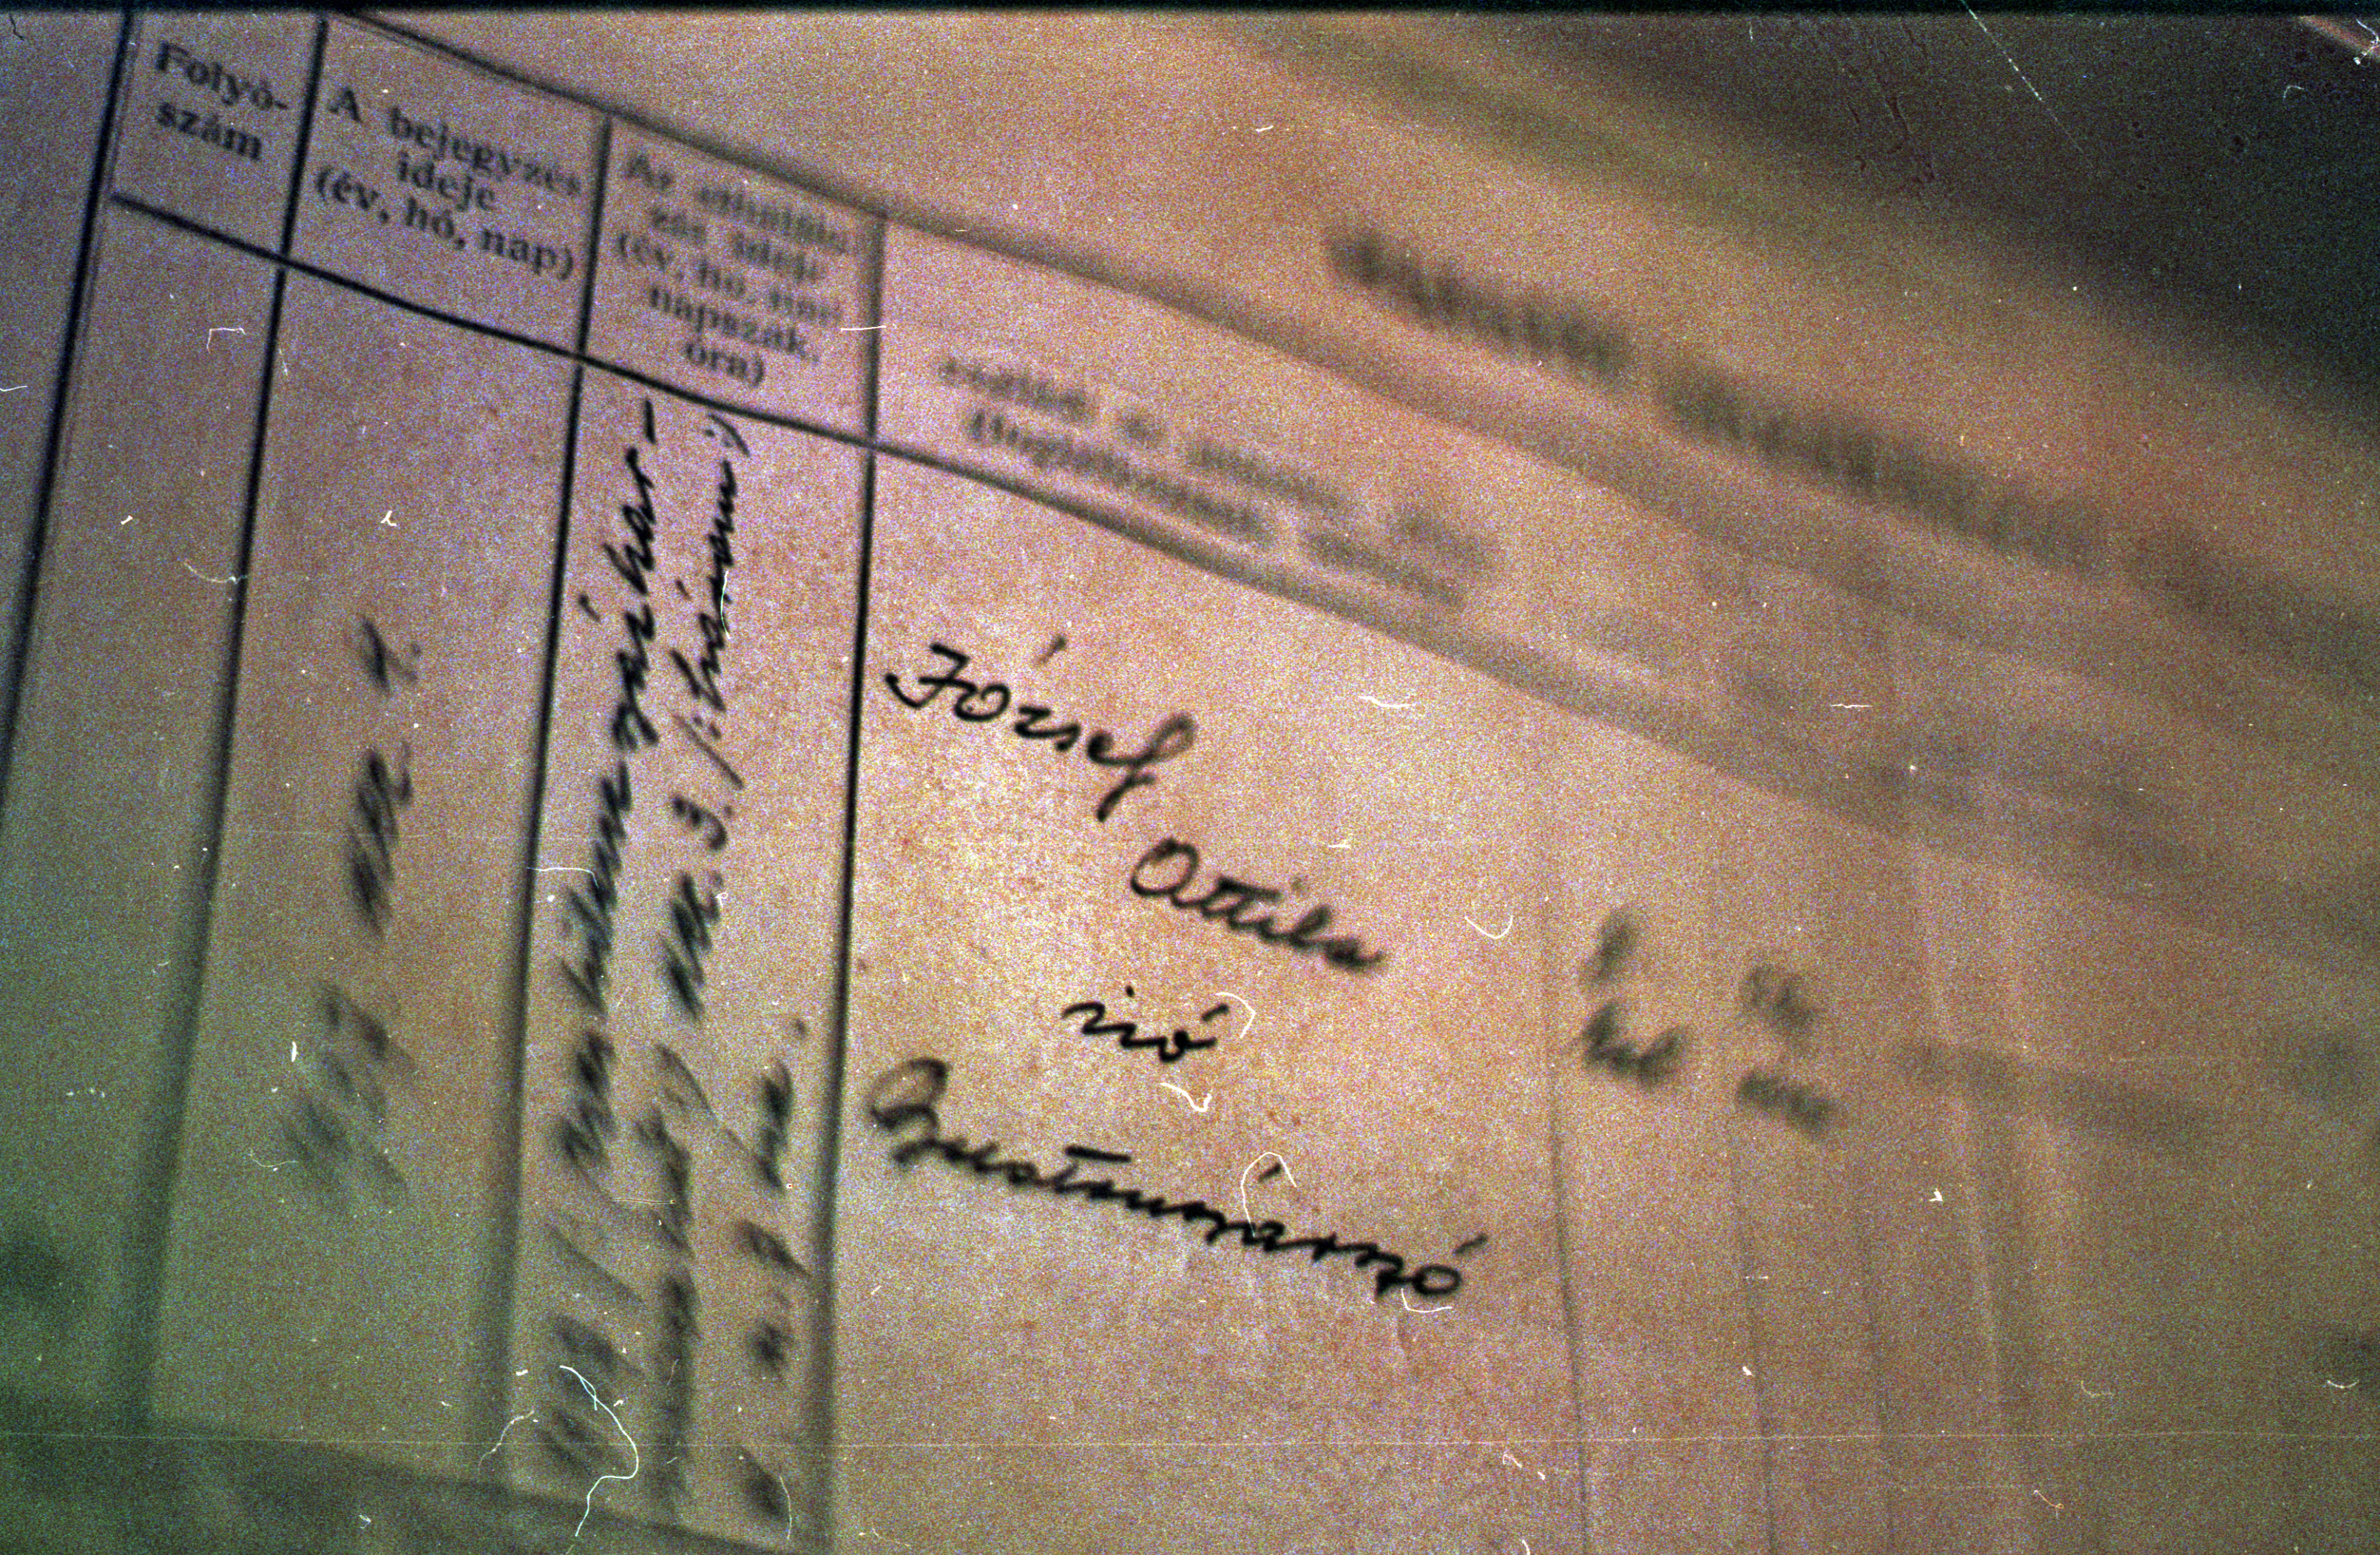
number, image, shape, atmosphere of earth